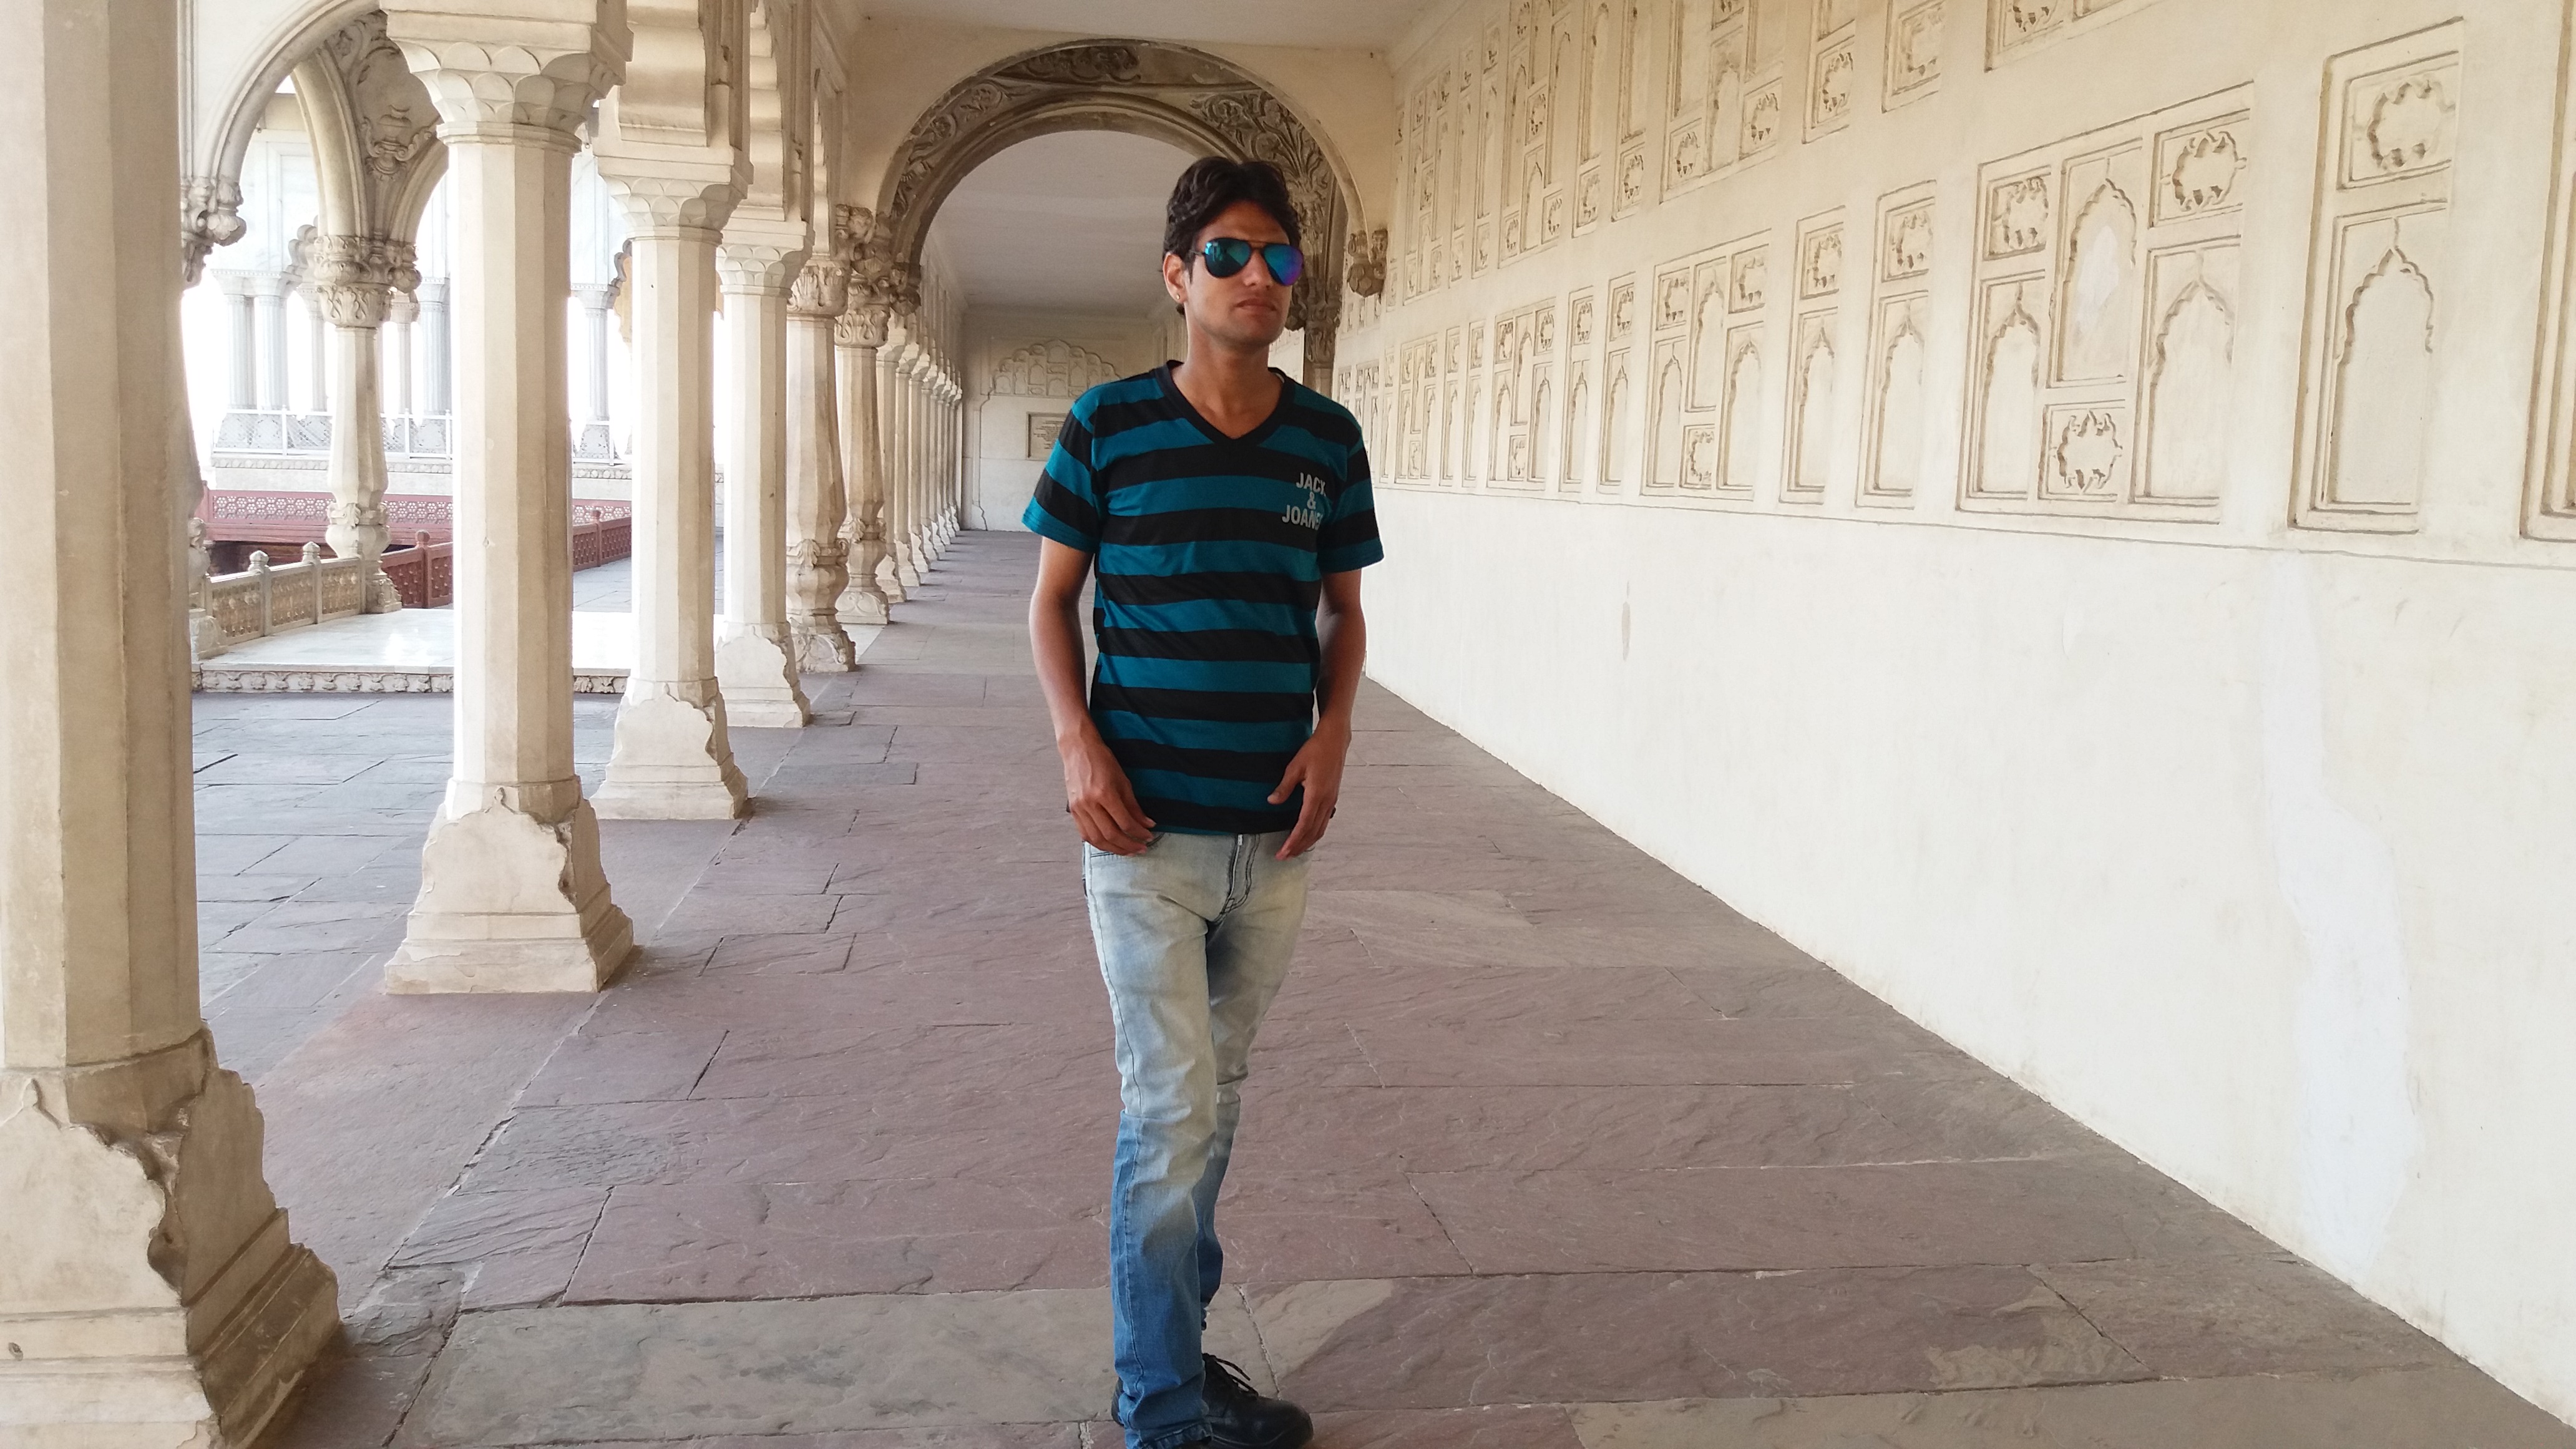
man, jeans, outerwear, standing, tourist attraction, temple, tourism, denim, trousers, vacation